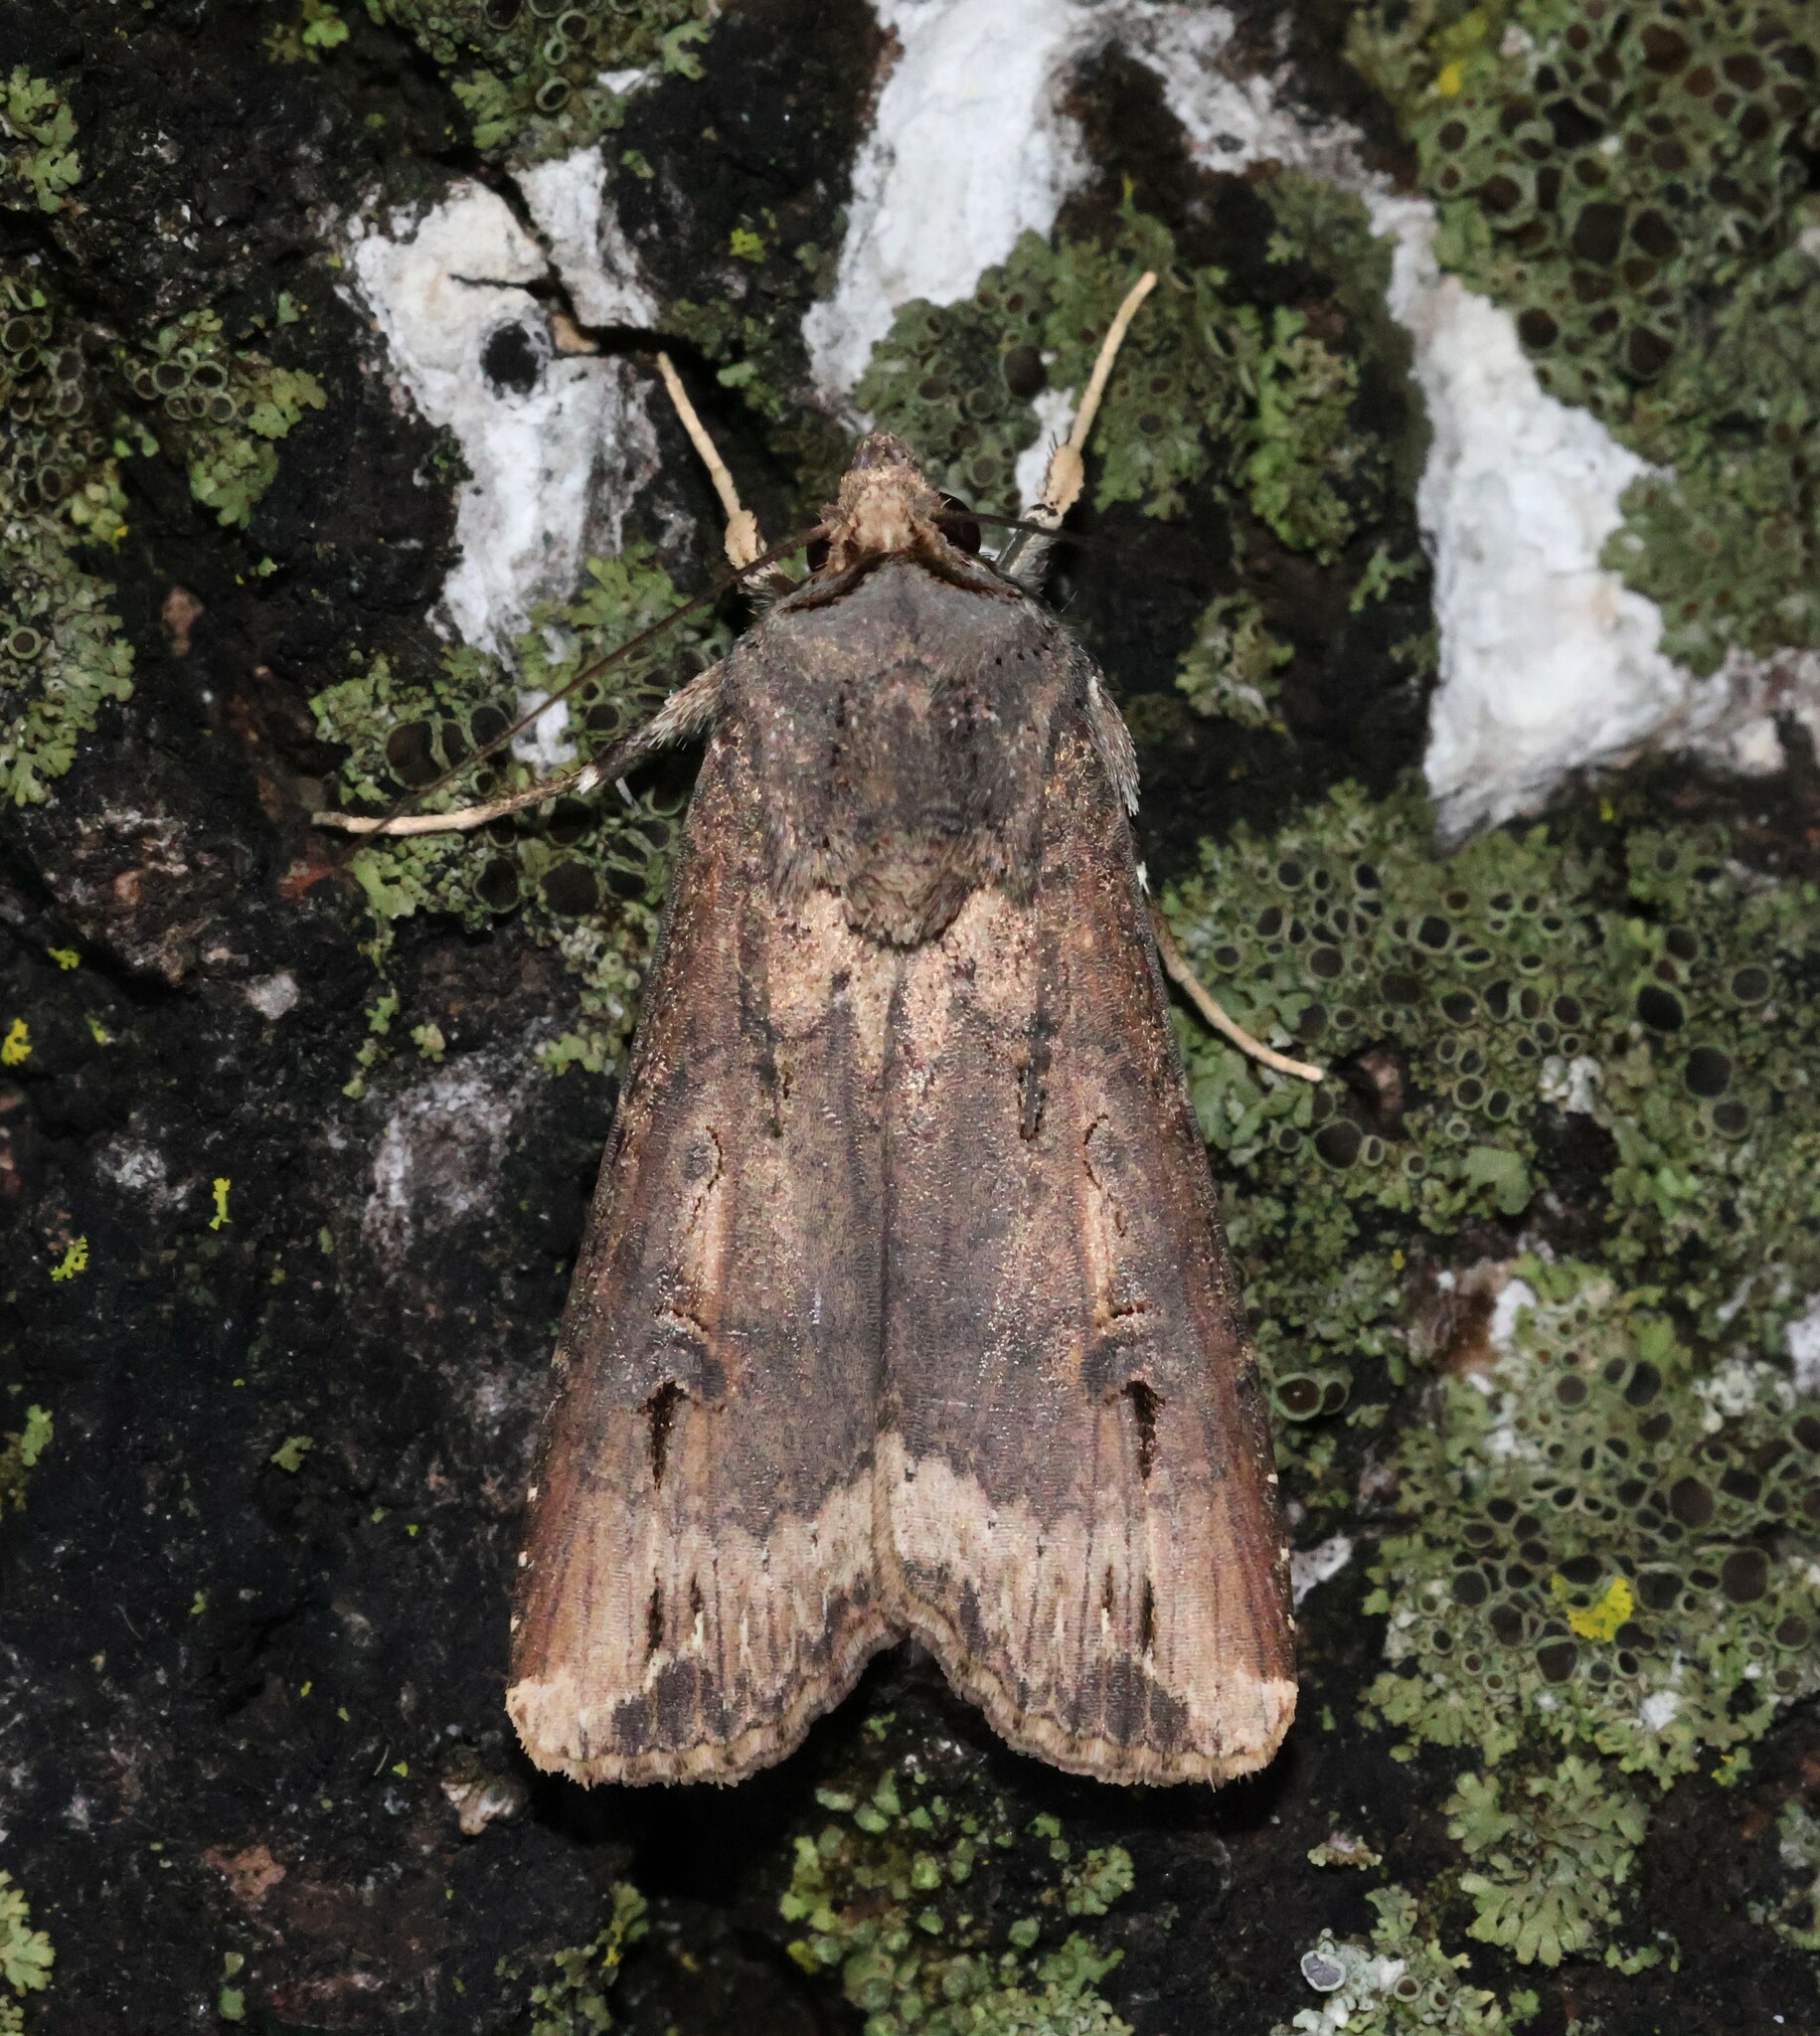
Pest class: cutworms